The Assassin (cancelled video game)

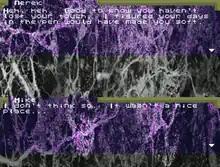
Gameplay screenshot from the second demo released, showcasing the conversation system

Gameplay in "The Assassin" would have revolved around the game world, visiting locations and interacting with the local inhabitants. The first demo that was officially released to the public is not interactive, while the second demo is playable but only to a certain point before gameplay stops. The final game would have made use of the internally developed "Blood City" RPG system.